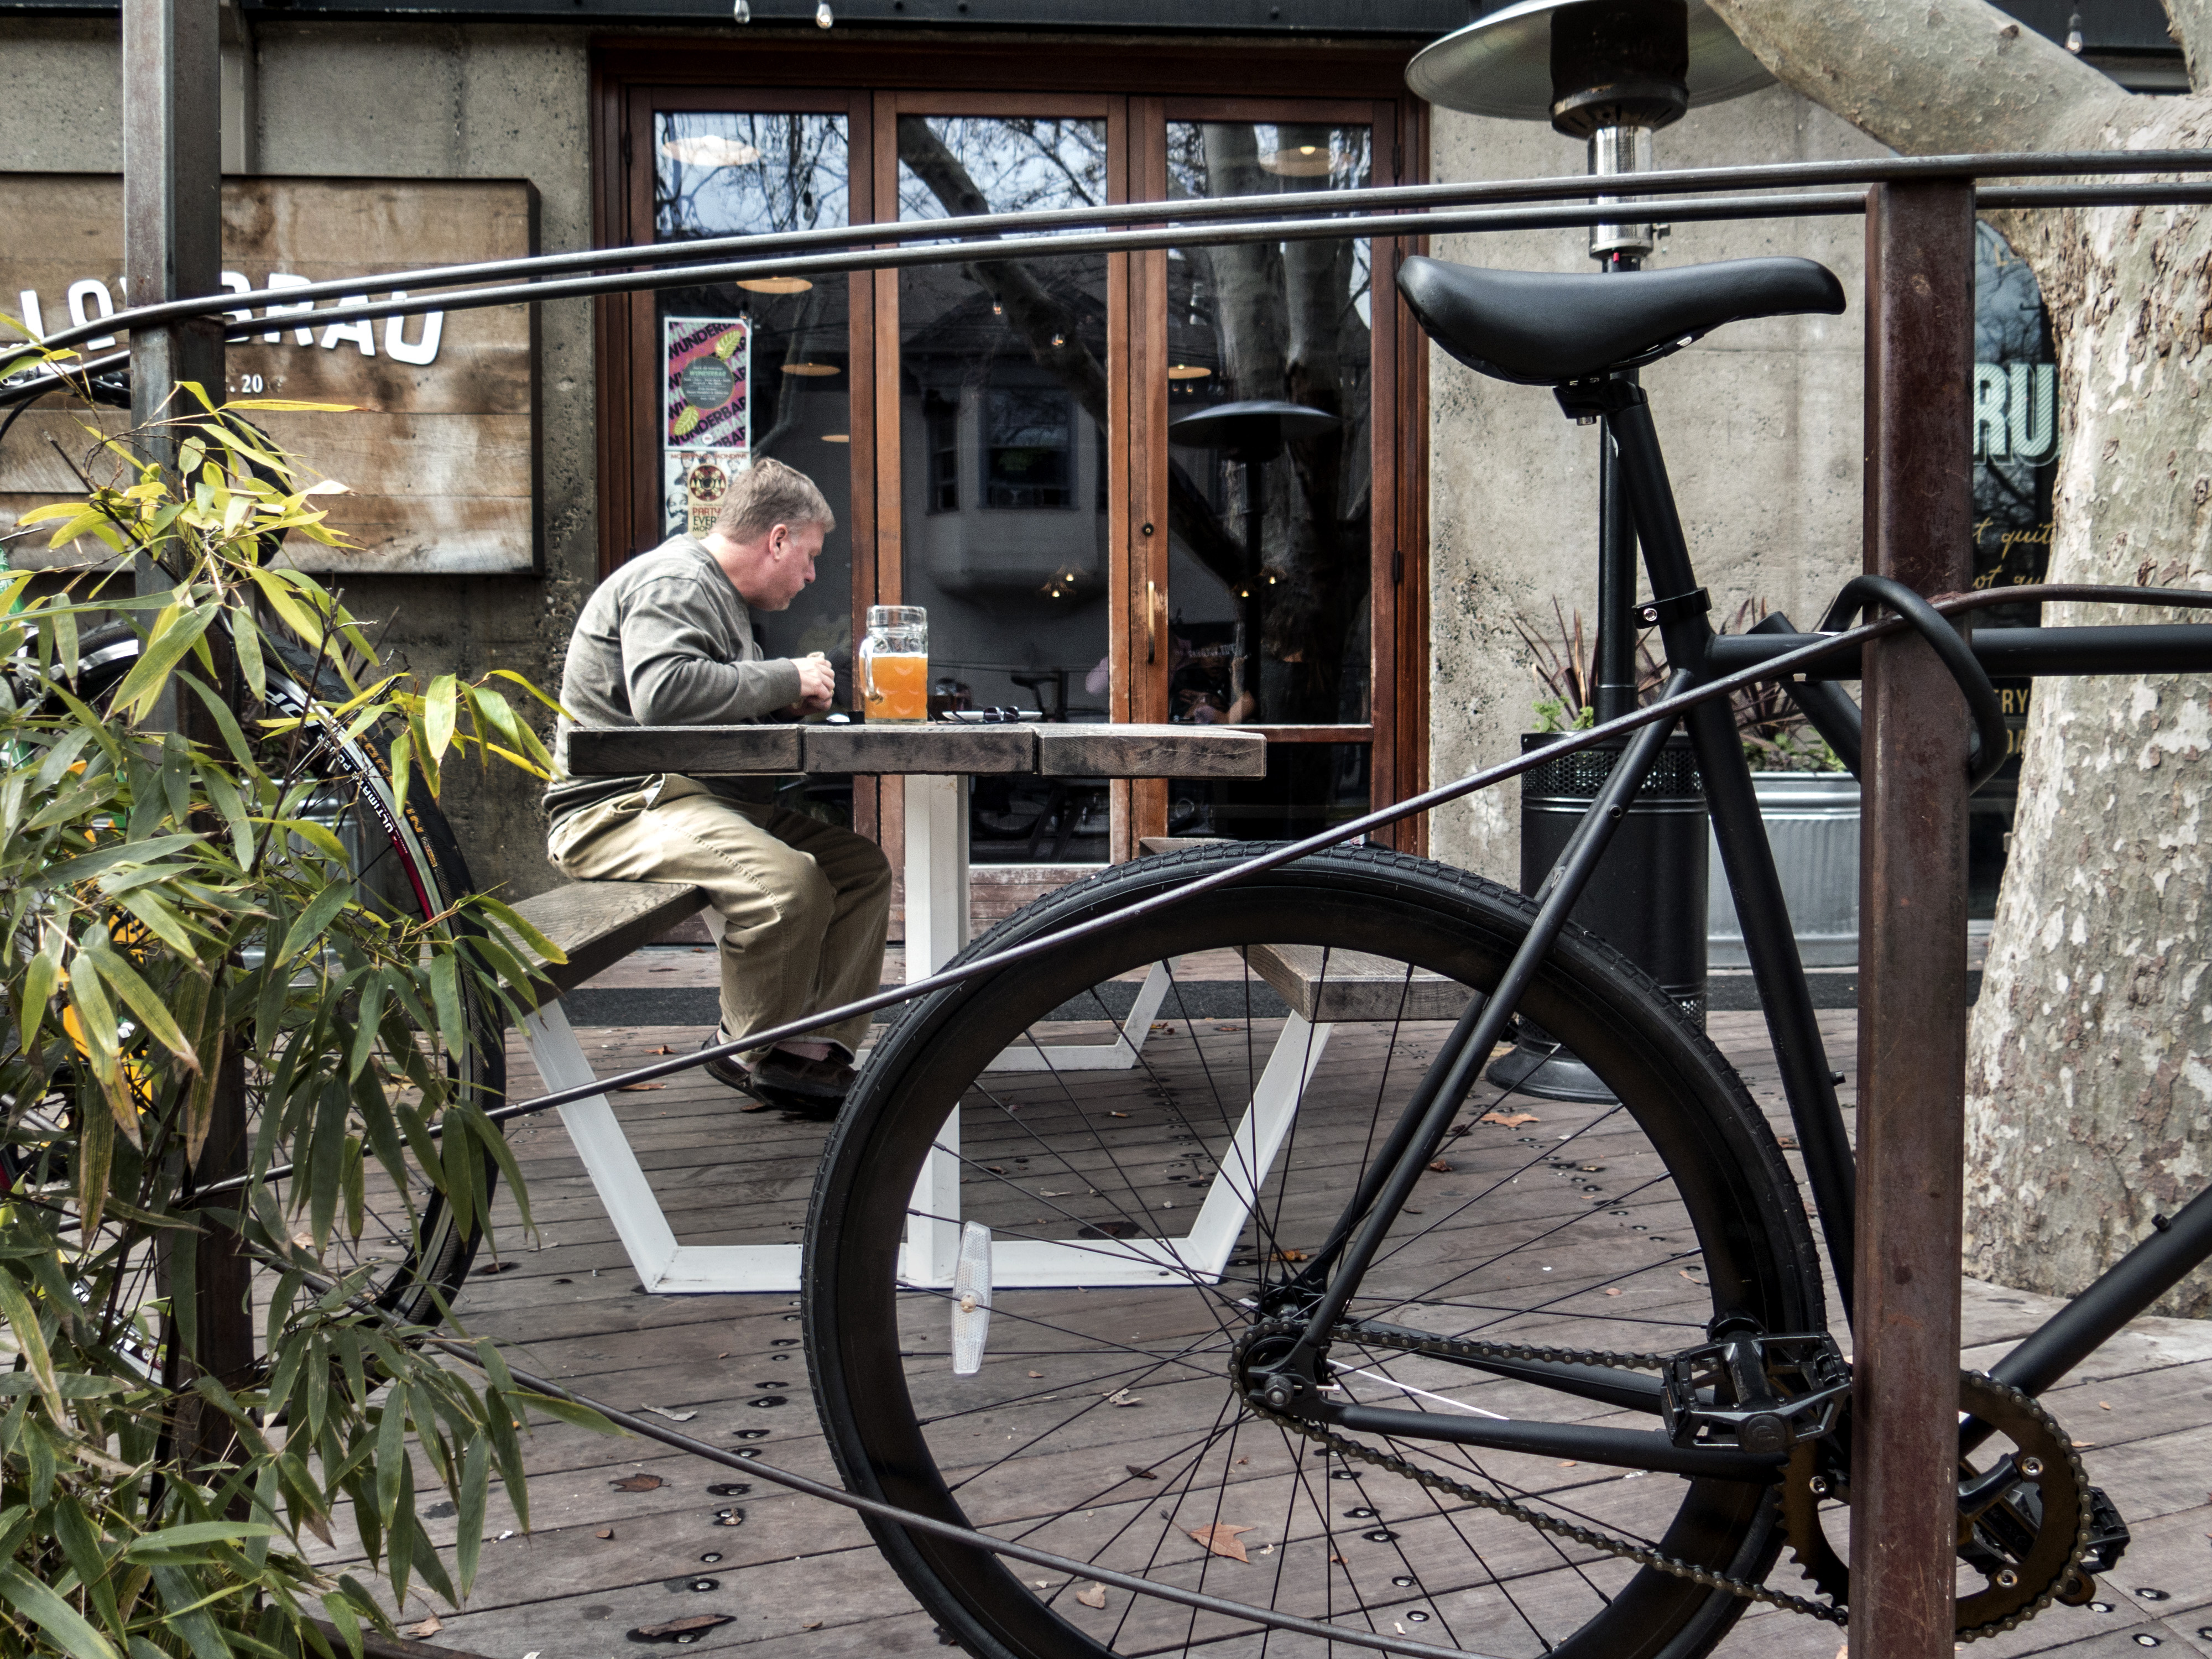
man, wheel, bicycle, urban, vehicle, sports equipment, mountain bike, cycling, midtown, sacramento, brunch, road bicycle